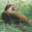
Label: deer